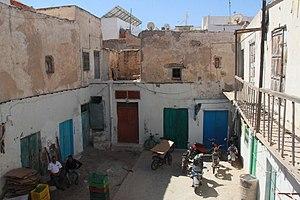
Le souk El Ghzal, dit aussi souk Ettoôma, est l’un des souks de la médina de Sfax.